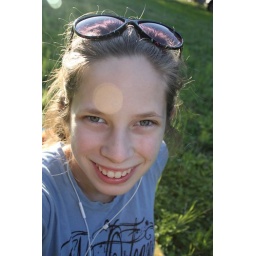
At the lake house for the first time in 2010